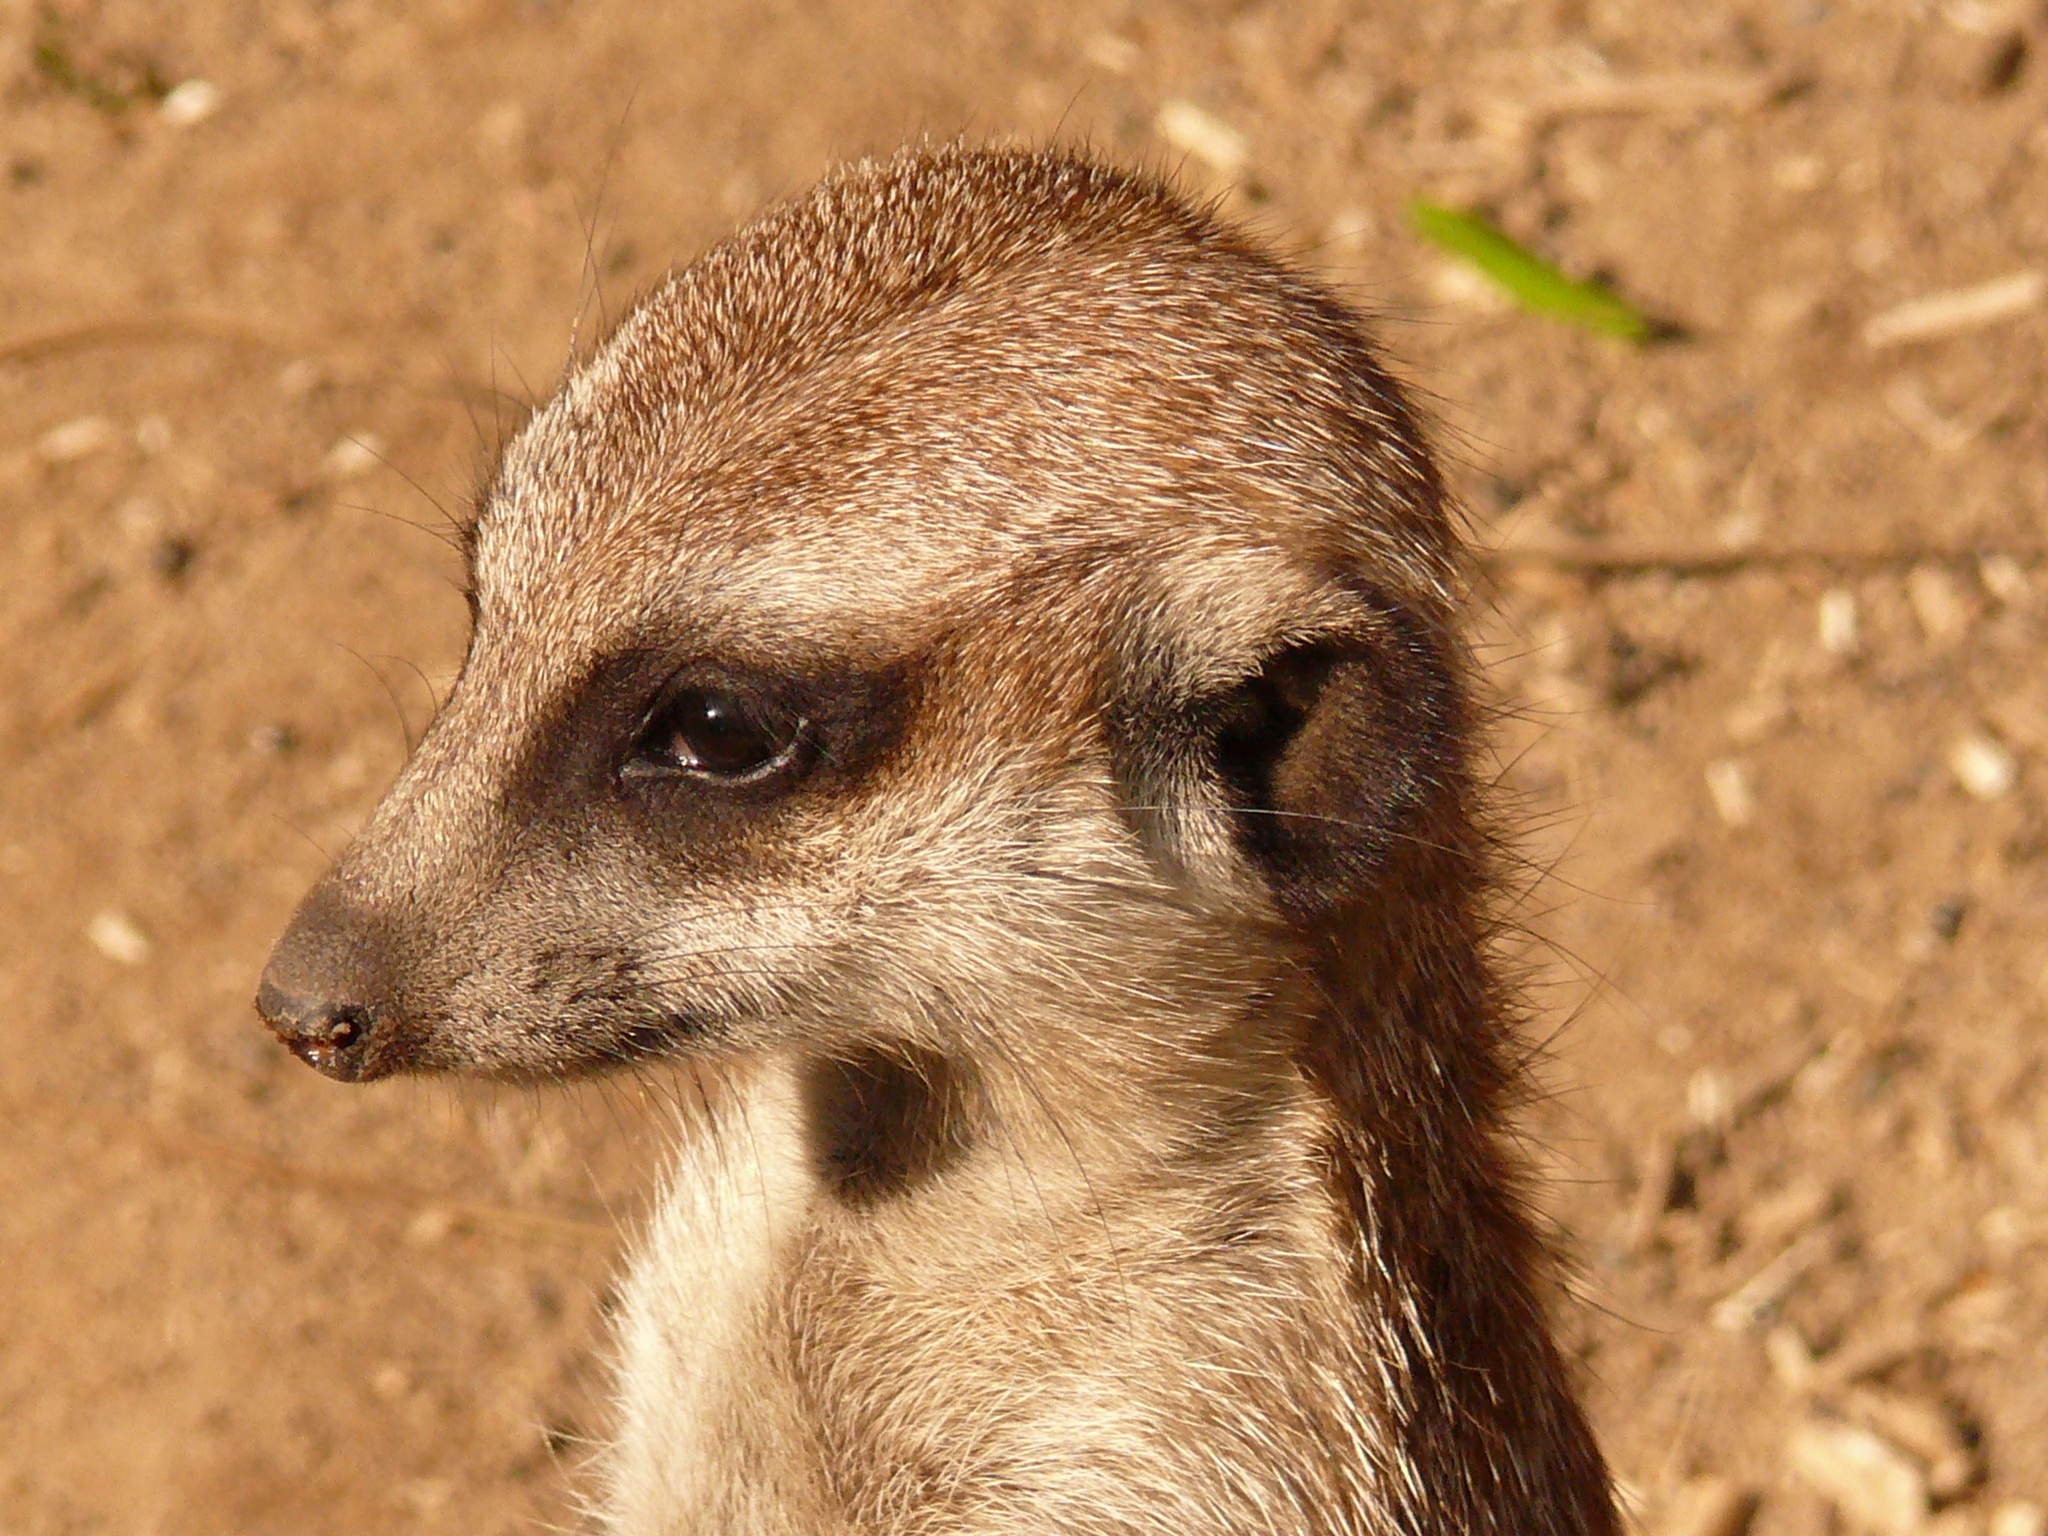
watch, nature, view, animal, cute, wildlife, standing, mammal, fauna, close up, enclosure, vertebrate, guard, meerkat, mongoose